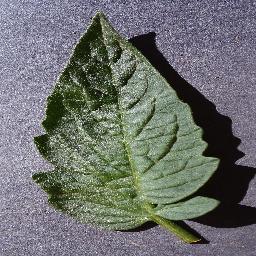
Label: Tomato___healthy